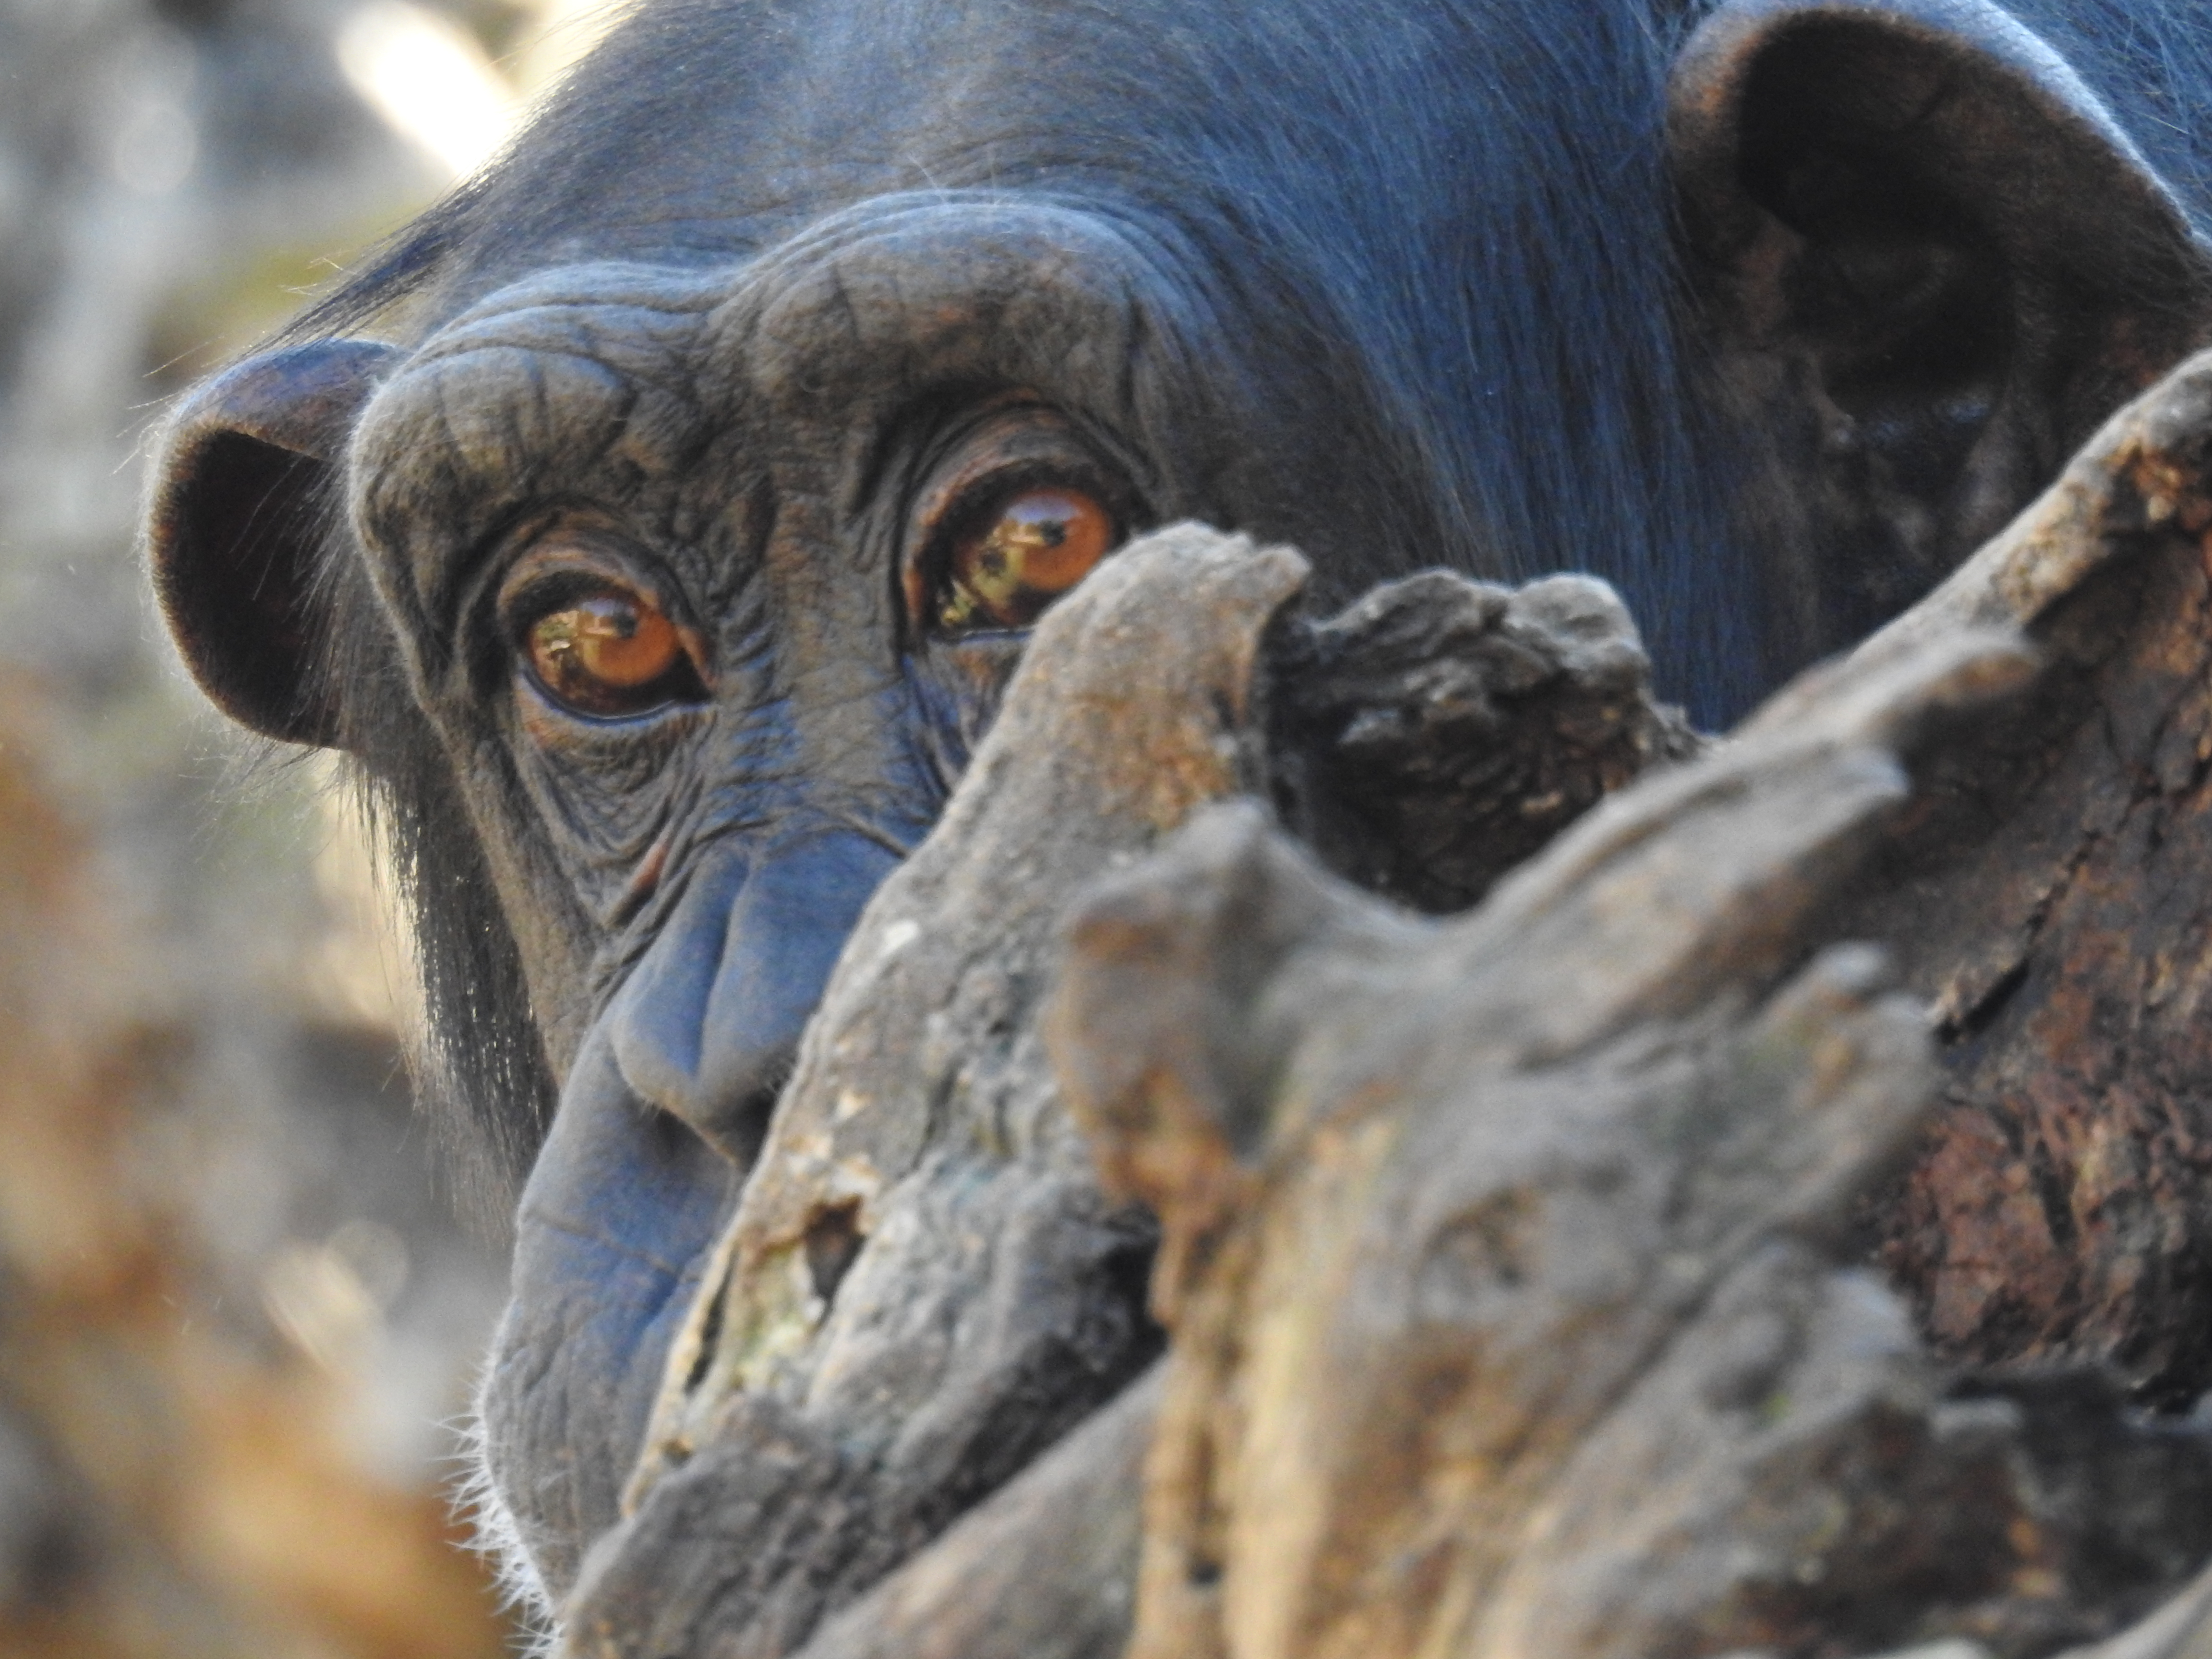
primate, monk, valencia, biopark, fauna, common chimpanzee, snout, wildlife, terrestrial animal, organism, zoo